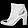
Label: Ankle boot